Alain Gerbault

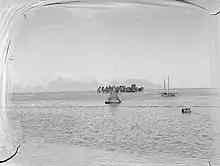
L'Alain Gerbault at Motu Uta island, Papeete, Tahiti, in 1940

After returned home, Gerbault soon discovered that he missed the Pacific islands and decided to return there. "Firecrest" was by now well worn, so he decided to build a new boat. This boat was of the Colin Archer type. He had for long time admired the Norwegian rescue and pilot boats designed by Colin Archer and the rescue boat plans was published in Keble Chatterton's book. He also knew William Atkin's boats of the Colin Archer type and based on these, Gerbault designed his own version. The boat became 10.40 m long over deck (34 feet) with a beam of 3.20 m (10.5 feet) with a ballast keel of 3.5 tons and displacement 10 tons. The keel was later reduced to 2.75 tons due to a lot of heavy gear carried on board.